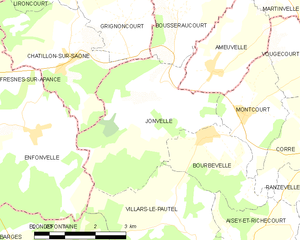
Carte des communes françaises